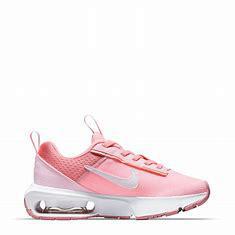
Brand: Nike
Model: Air Max Intrlk Lite